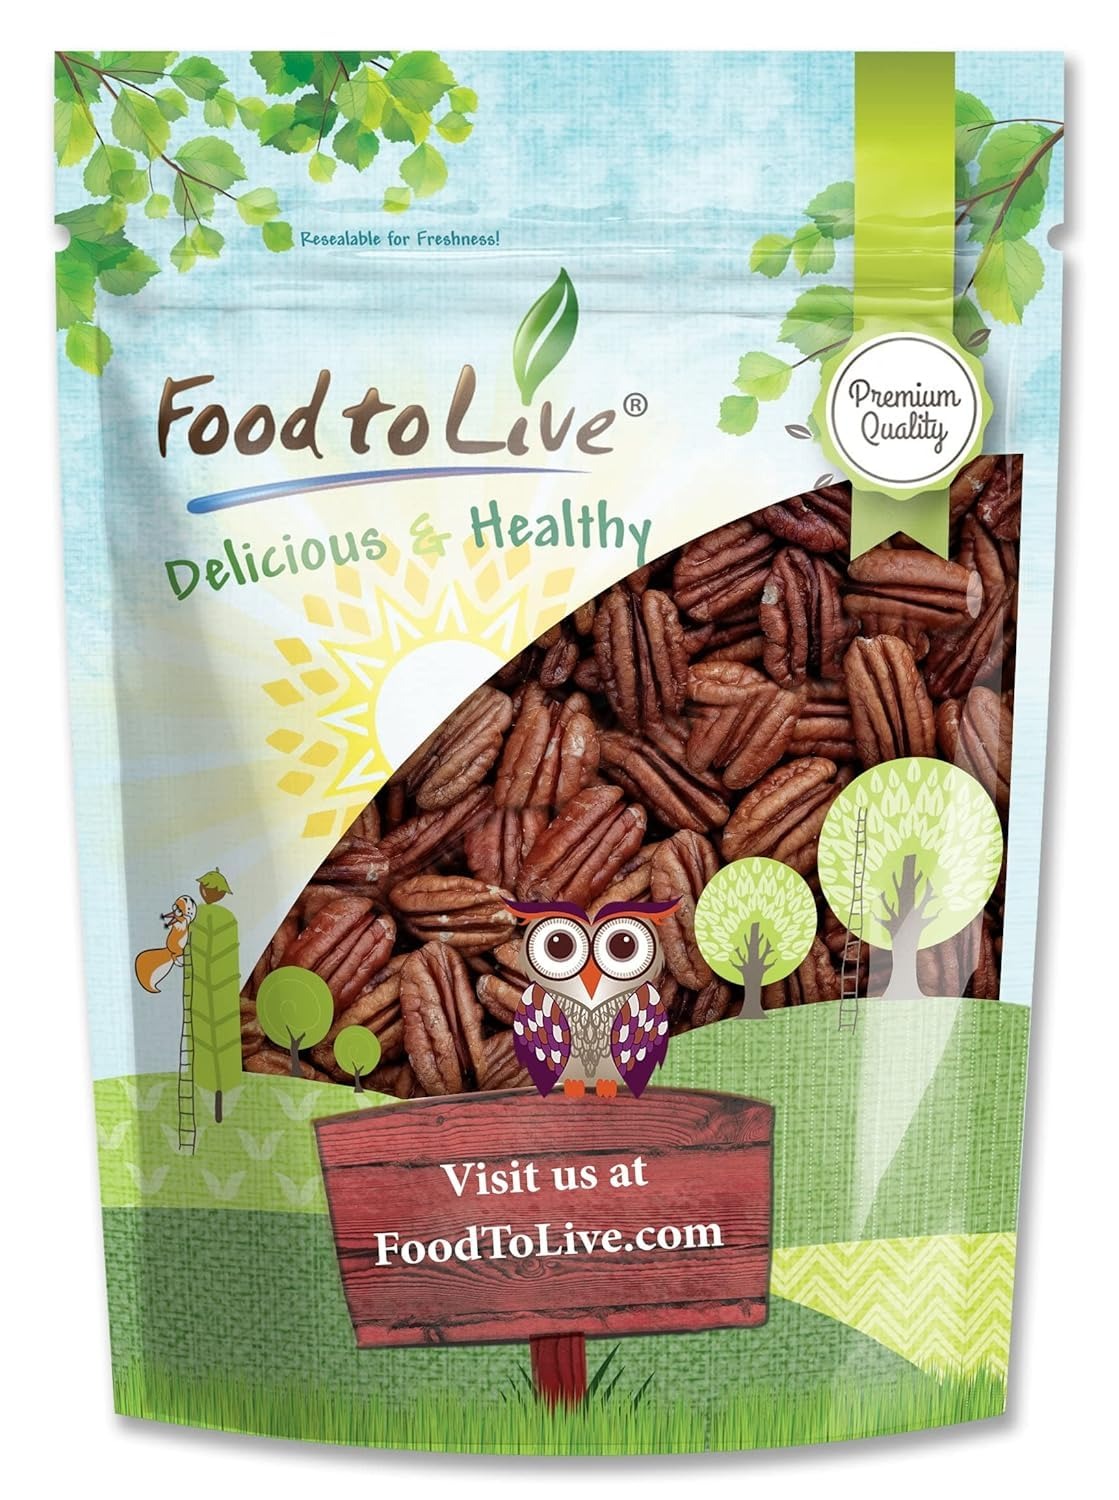
Item Name: Dry Roasted Pecan Halves with Himalayan Salt, 2 Pounds – Oven Roasted Lightly Salted Pecan Nuts, No Oil Added, Vegan Snack, Kosher, Keto, Bulk. Good Source of Protein and Fiber. Great for Salads
Bullet Point 1: ✔️ PREMIUM QUALITY & KOSHER: Food to Live Roasted and Salted Pecan Nuts are of premium quality, Keto-friendly, Kosher, and 100% Vegan.
Bullet Point 2: ✔️ OVEN-ROASTED & NO OIL ADDED: Being dried and roasted without oil, pecans are amped up with a nutty flavor and a crispy texture.
Bullet Point 3: ✔️ LIGHTLY SALTED WITH HIMALAYAN SALT: Roasted Pecans are lightly seasoned with Himalayan Pink Salt which on its own has an extraordinary nutritional profile.
Bullet Point 4: ✔️ HIGHLY NUTRITIOUS - Our Dry Roasted Salted Pecans are a good source of Protein and Fiber. They are rich in Magnesium, Zinc, Copper, Potassium, vitamin E and A, and B vitamins.
Bullet Point 5: ✔️ SNACK & ABUNDANT INGREDIENT - Delicious Roasted Pecans can be eaten as a wholesome snack or as an ingredient in salads, trail-mixes, baked goodies, and meat and fish dishes.
Product Description: Food to Live presents to your attention - Roasted & Salted Pecans, a wholesome product to enjoy instead of your usual high-sodium snacks. Being Oven-Roasted Pecans, they are lightly seasoned with Himalayan pink salt and contain no added oil. The crunchy texture and intense nutty flavor along with its nutritional benefits make roasted pecans a perfect bite to eat or a dish ingredient. Usage Besides snacking on Roasted Salted Pecans Halves, you can also add them to your roasted vegetables, fresh salads, or even meat dishes. Moreover, you can incorporate Roasted and Lightly Salted Pecans into sweet recipes like pancakes, oatmeal, waffles, and various desserts. Salted Pecans taste exceptionally delicious when combined with caramel. Nutritional Benefits Both roasted and raw pecans are very nutritious. While Salted and Roasted pecans have slightly more calories and fat, the nutritional value is almost the same. Dry Roasted Salted Pecans are loaded with fiber and other essential nutrients. They are dense in Magnesium, Zinc, Copper, Potassium, Vitamin A, B, and E. Store Pecans Roasted & Salted in bulk in an airtight container in a dry place (a cool pantry or a refrigerator).
Value: 32.0
Unit: Ounce

Price: 24.82